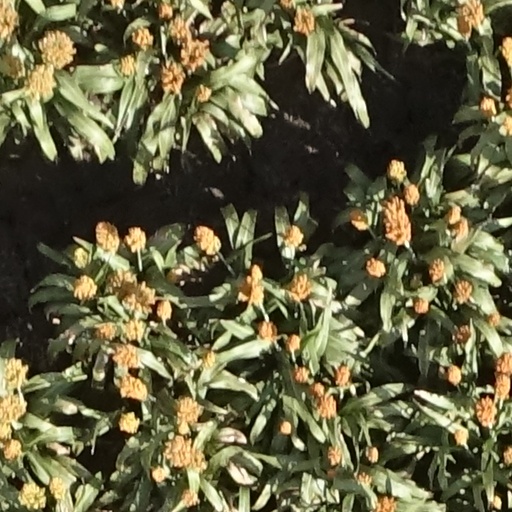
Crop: sorghum